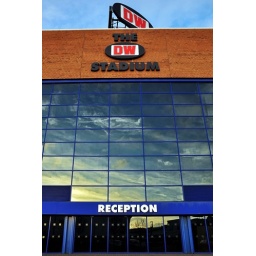
The clouds reflecting in the glass caught my eye.